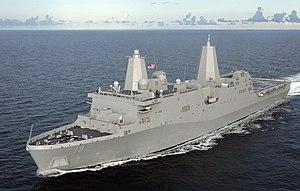
Le USS Mesa Verde (LPD-19) est le troisième de la classe San Antonio et premier dans la marine des États-Unis pour être nommé pour le parc national de Mesa Verde au Colorado. Le navire est conçu pour déployer un bataillon de 800 Marines américains.
Les navires de la classe San Antonio sont des Landing Platform Dock, selon la liste des codes des immatriculations des navires de l'US Navy, commissionnés à partir de 2006.